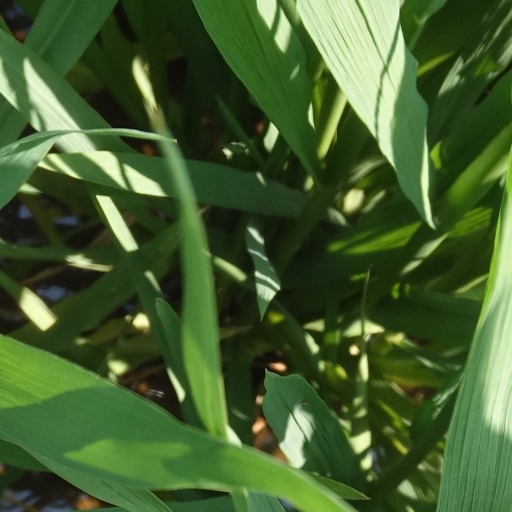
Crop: rice